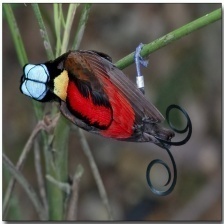
Species: WILSONS BIRD OF PARADISE
Scientific name: CICINNURUS RESPUBLICA